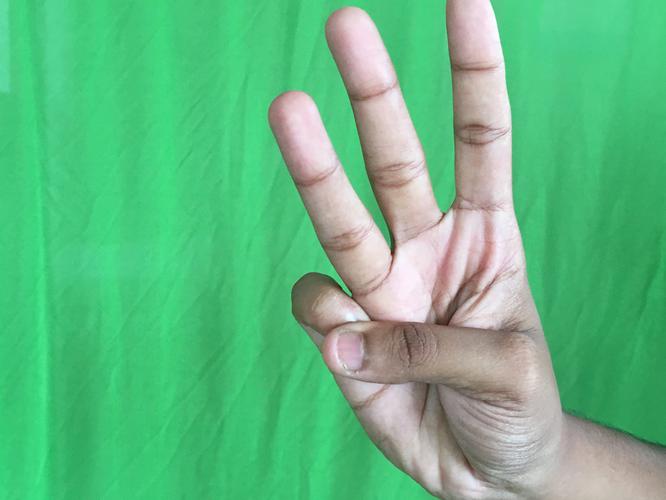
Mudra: Trishulam
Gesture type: single_hand